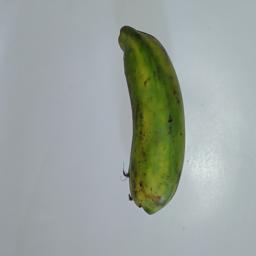
Banana variety: Champa Kola